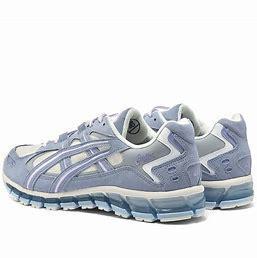
Brand: Asics
Model: Gel Kayano 5 360